Sikkim Scouts

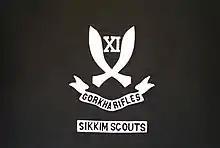
Sikkim Scouts Regimental insignia and flag

The Sikkim Scouts is a regiment of the Indian Army based in and recruited from the state of Sikkim. Raised in 2013 and made operational in 2015, it is the newest Indian Army regiment. The regiment was formed along the lines of the Ladakh Scouts and Arunachal Scouts, as it is similarly recruited from a mountainous border area and is dedicated to border defence and mountain warfare. Sikkim Scouts is affiliated with the 11th Gorkha Rifles, and uses its insignia and flag, with the addition of the words ‘Sikkim Scouts’.